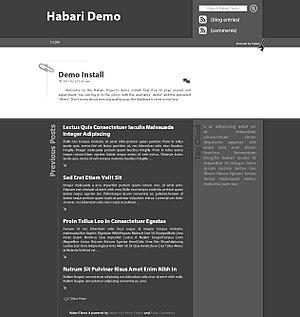
Habari est un moteur de blog libre et open source écrit en langage PHP et supportant actuellement MySQL, SQLite, et PostgreSQL comme base de données. Son nom lui vient du Swahili habari étant une forme de salutation équivalente à « quoi de neuf ? »